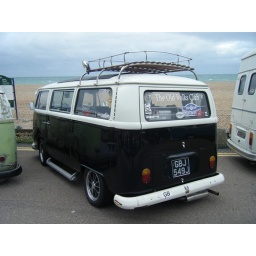
Black and white bay near beach